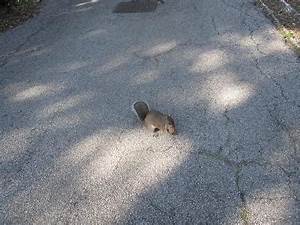
Label: squirrel